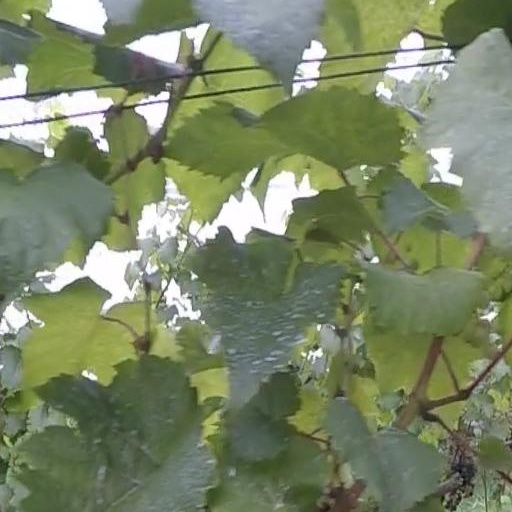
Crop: grape